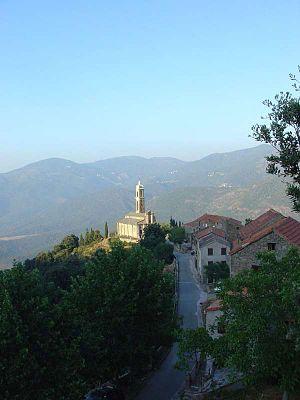
Aiti est une commune française située dans la circonscription départementale de la Haute-Corse et le territoire de la collectivité de Corse. Elle appartient à l'ancienne piève de Vallerustie, en Castagniccia.